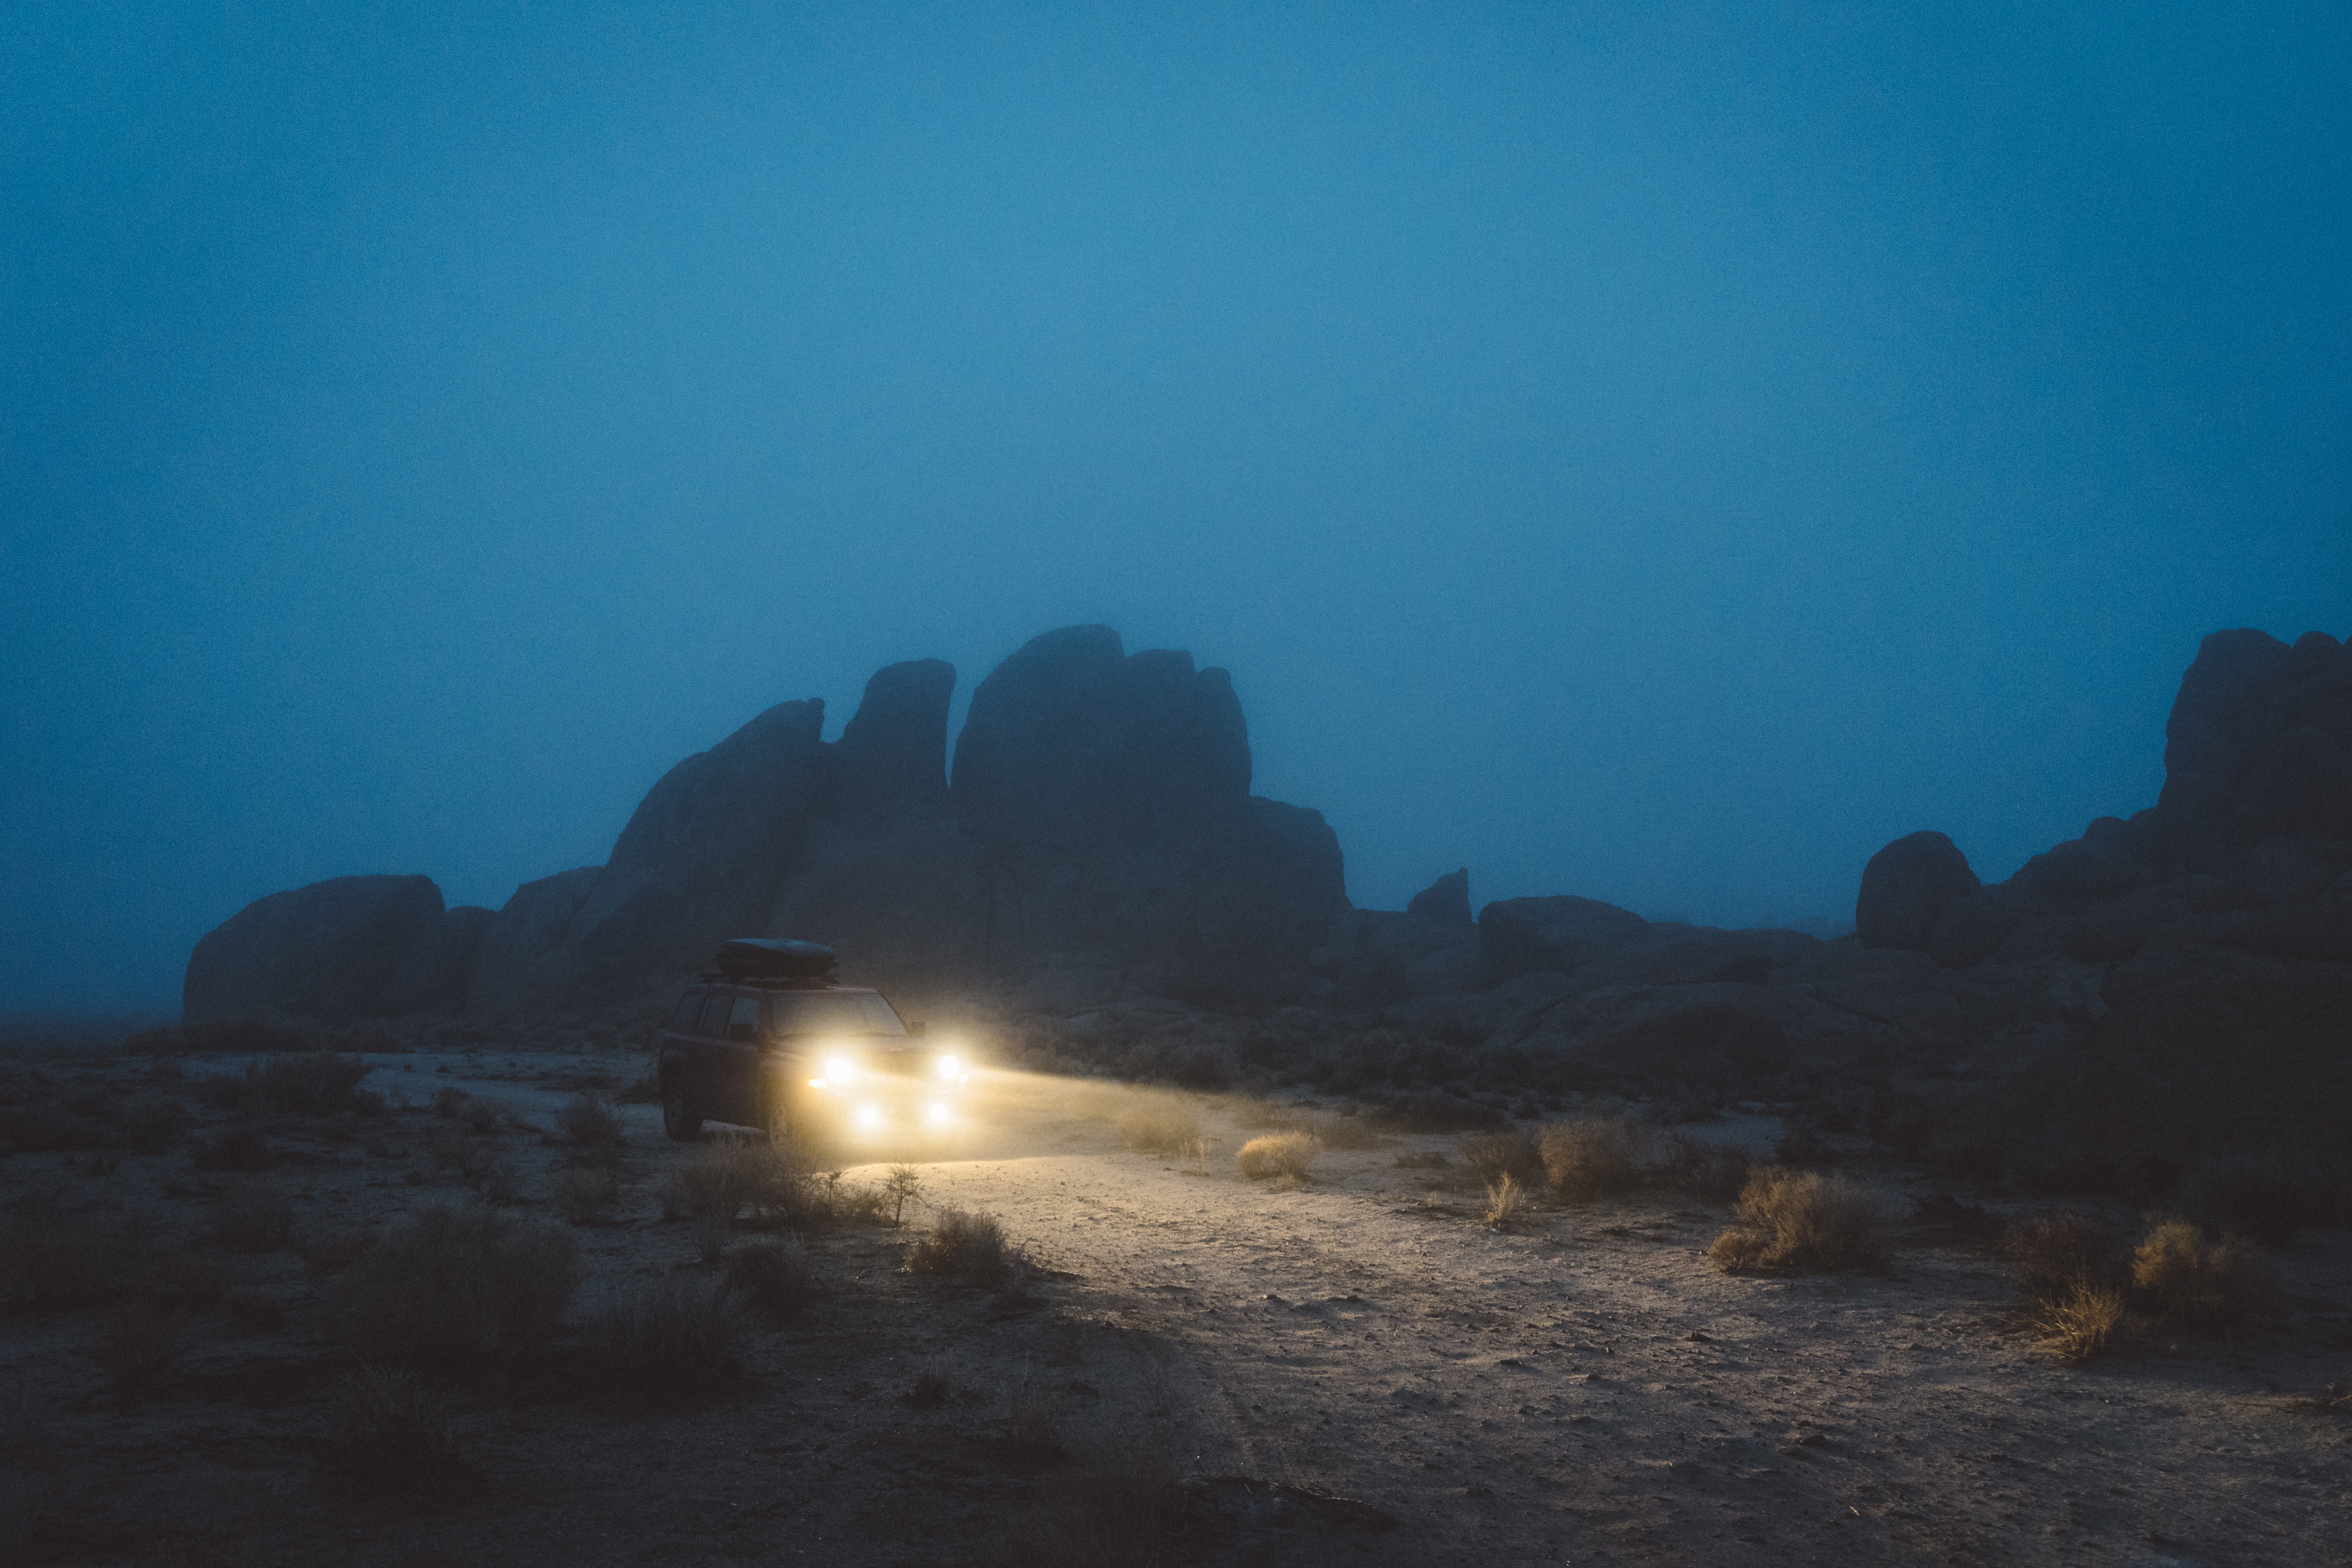
sea, coast, rock, ocean, horizon, sunrise, sunlight, morning, wave, dawn, cliff, dusk, bay, terrain, cape, landform, atmospheric phenomenon